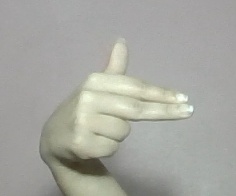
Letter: ghain